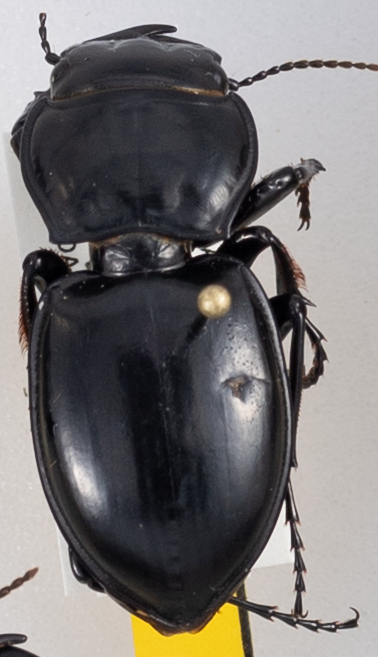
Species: Pasimachus californicus
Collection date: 2015-07-21
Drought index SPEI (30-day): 0.782
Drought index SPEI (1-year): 0.9
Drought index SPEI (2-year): -0.62